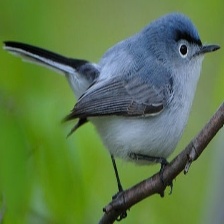
Species: BLUE GRAY GNATCATCHER
Scientific name: POLIOPTILA CAERULEA